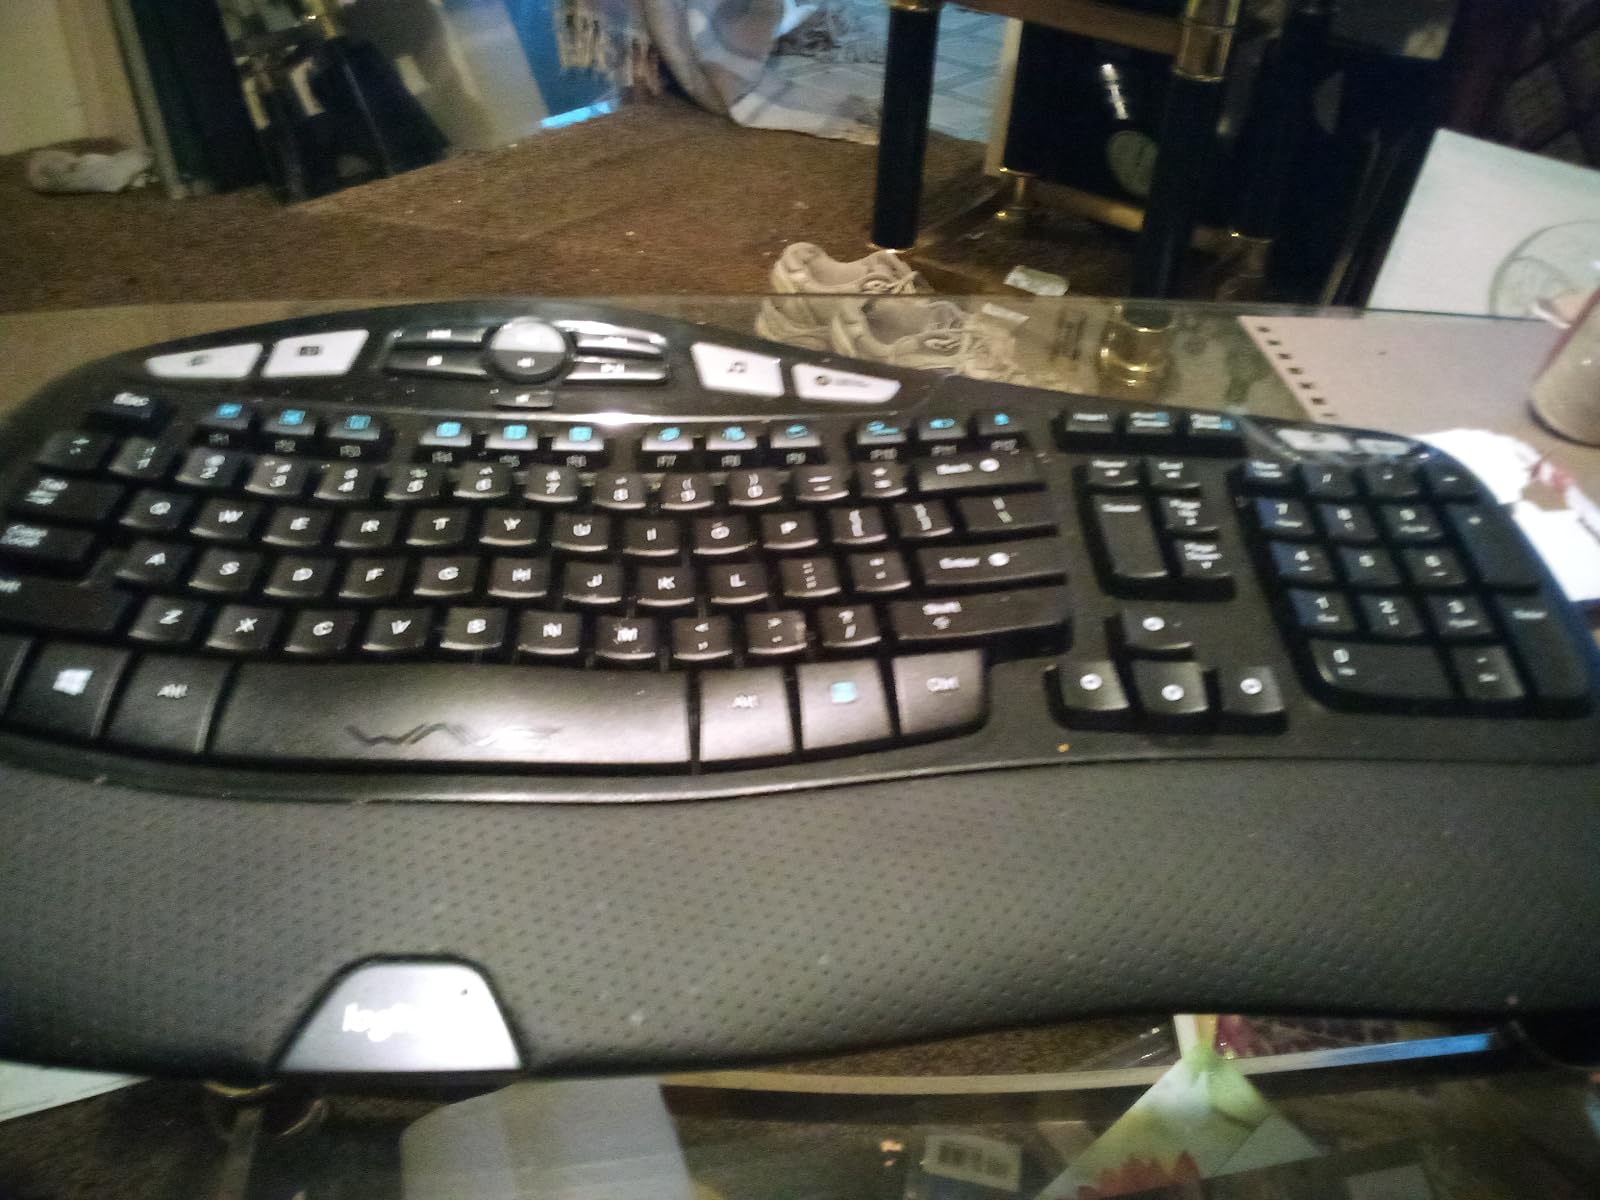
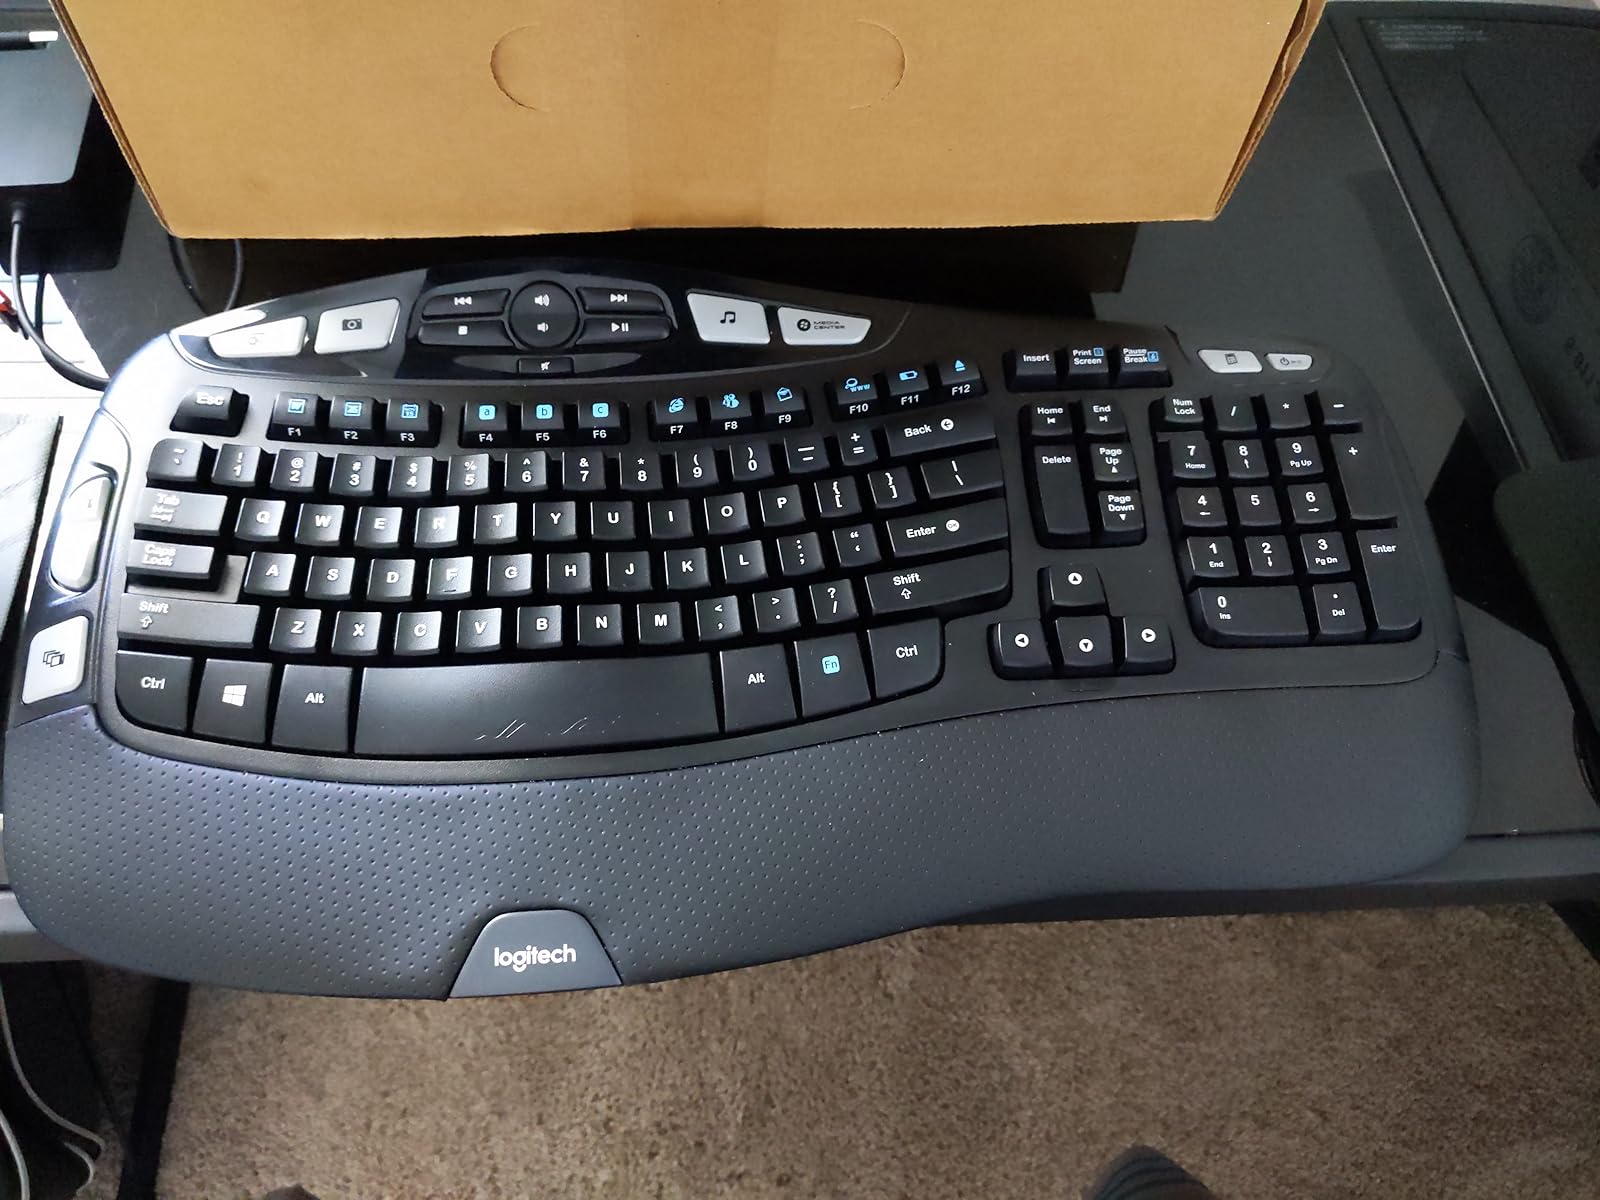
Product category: keyboard
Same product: yes